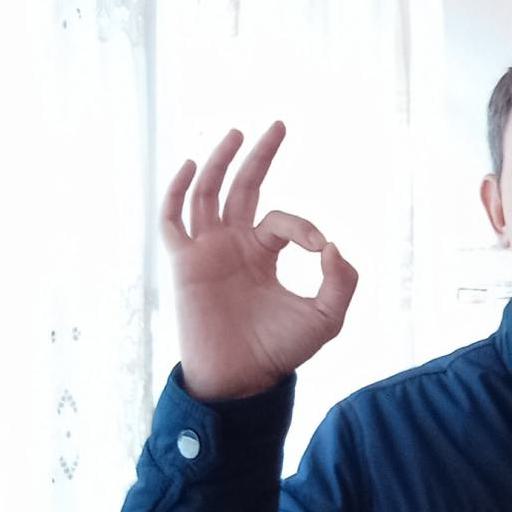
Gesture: ok